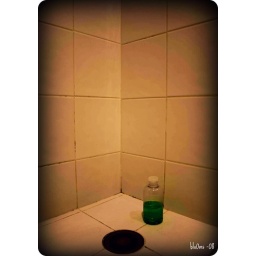
poor little green bottle, lonely in the hotel shower, just waiting to get some warm water and company...